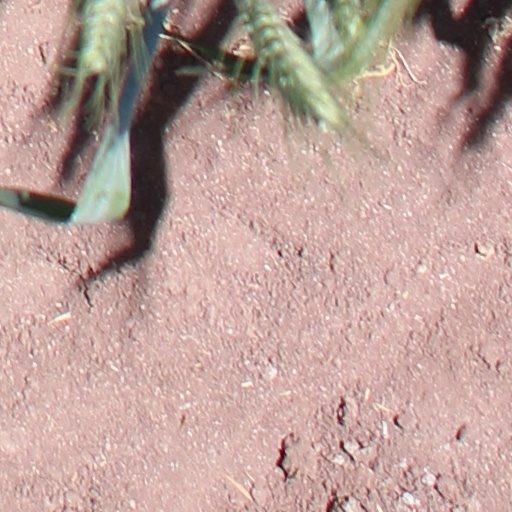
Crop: wheat